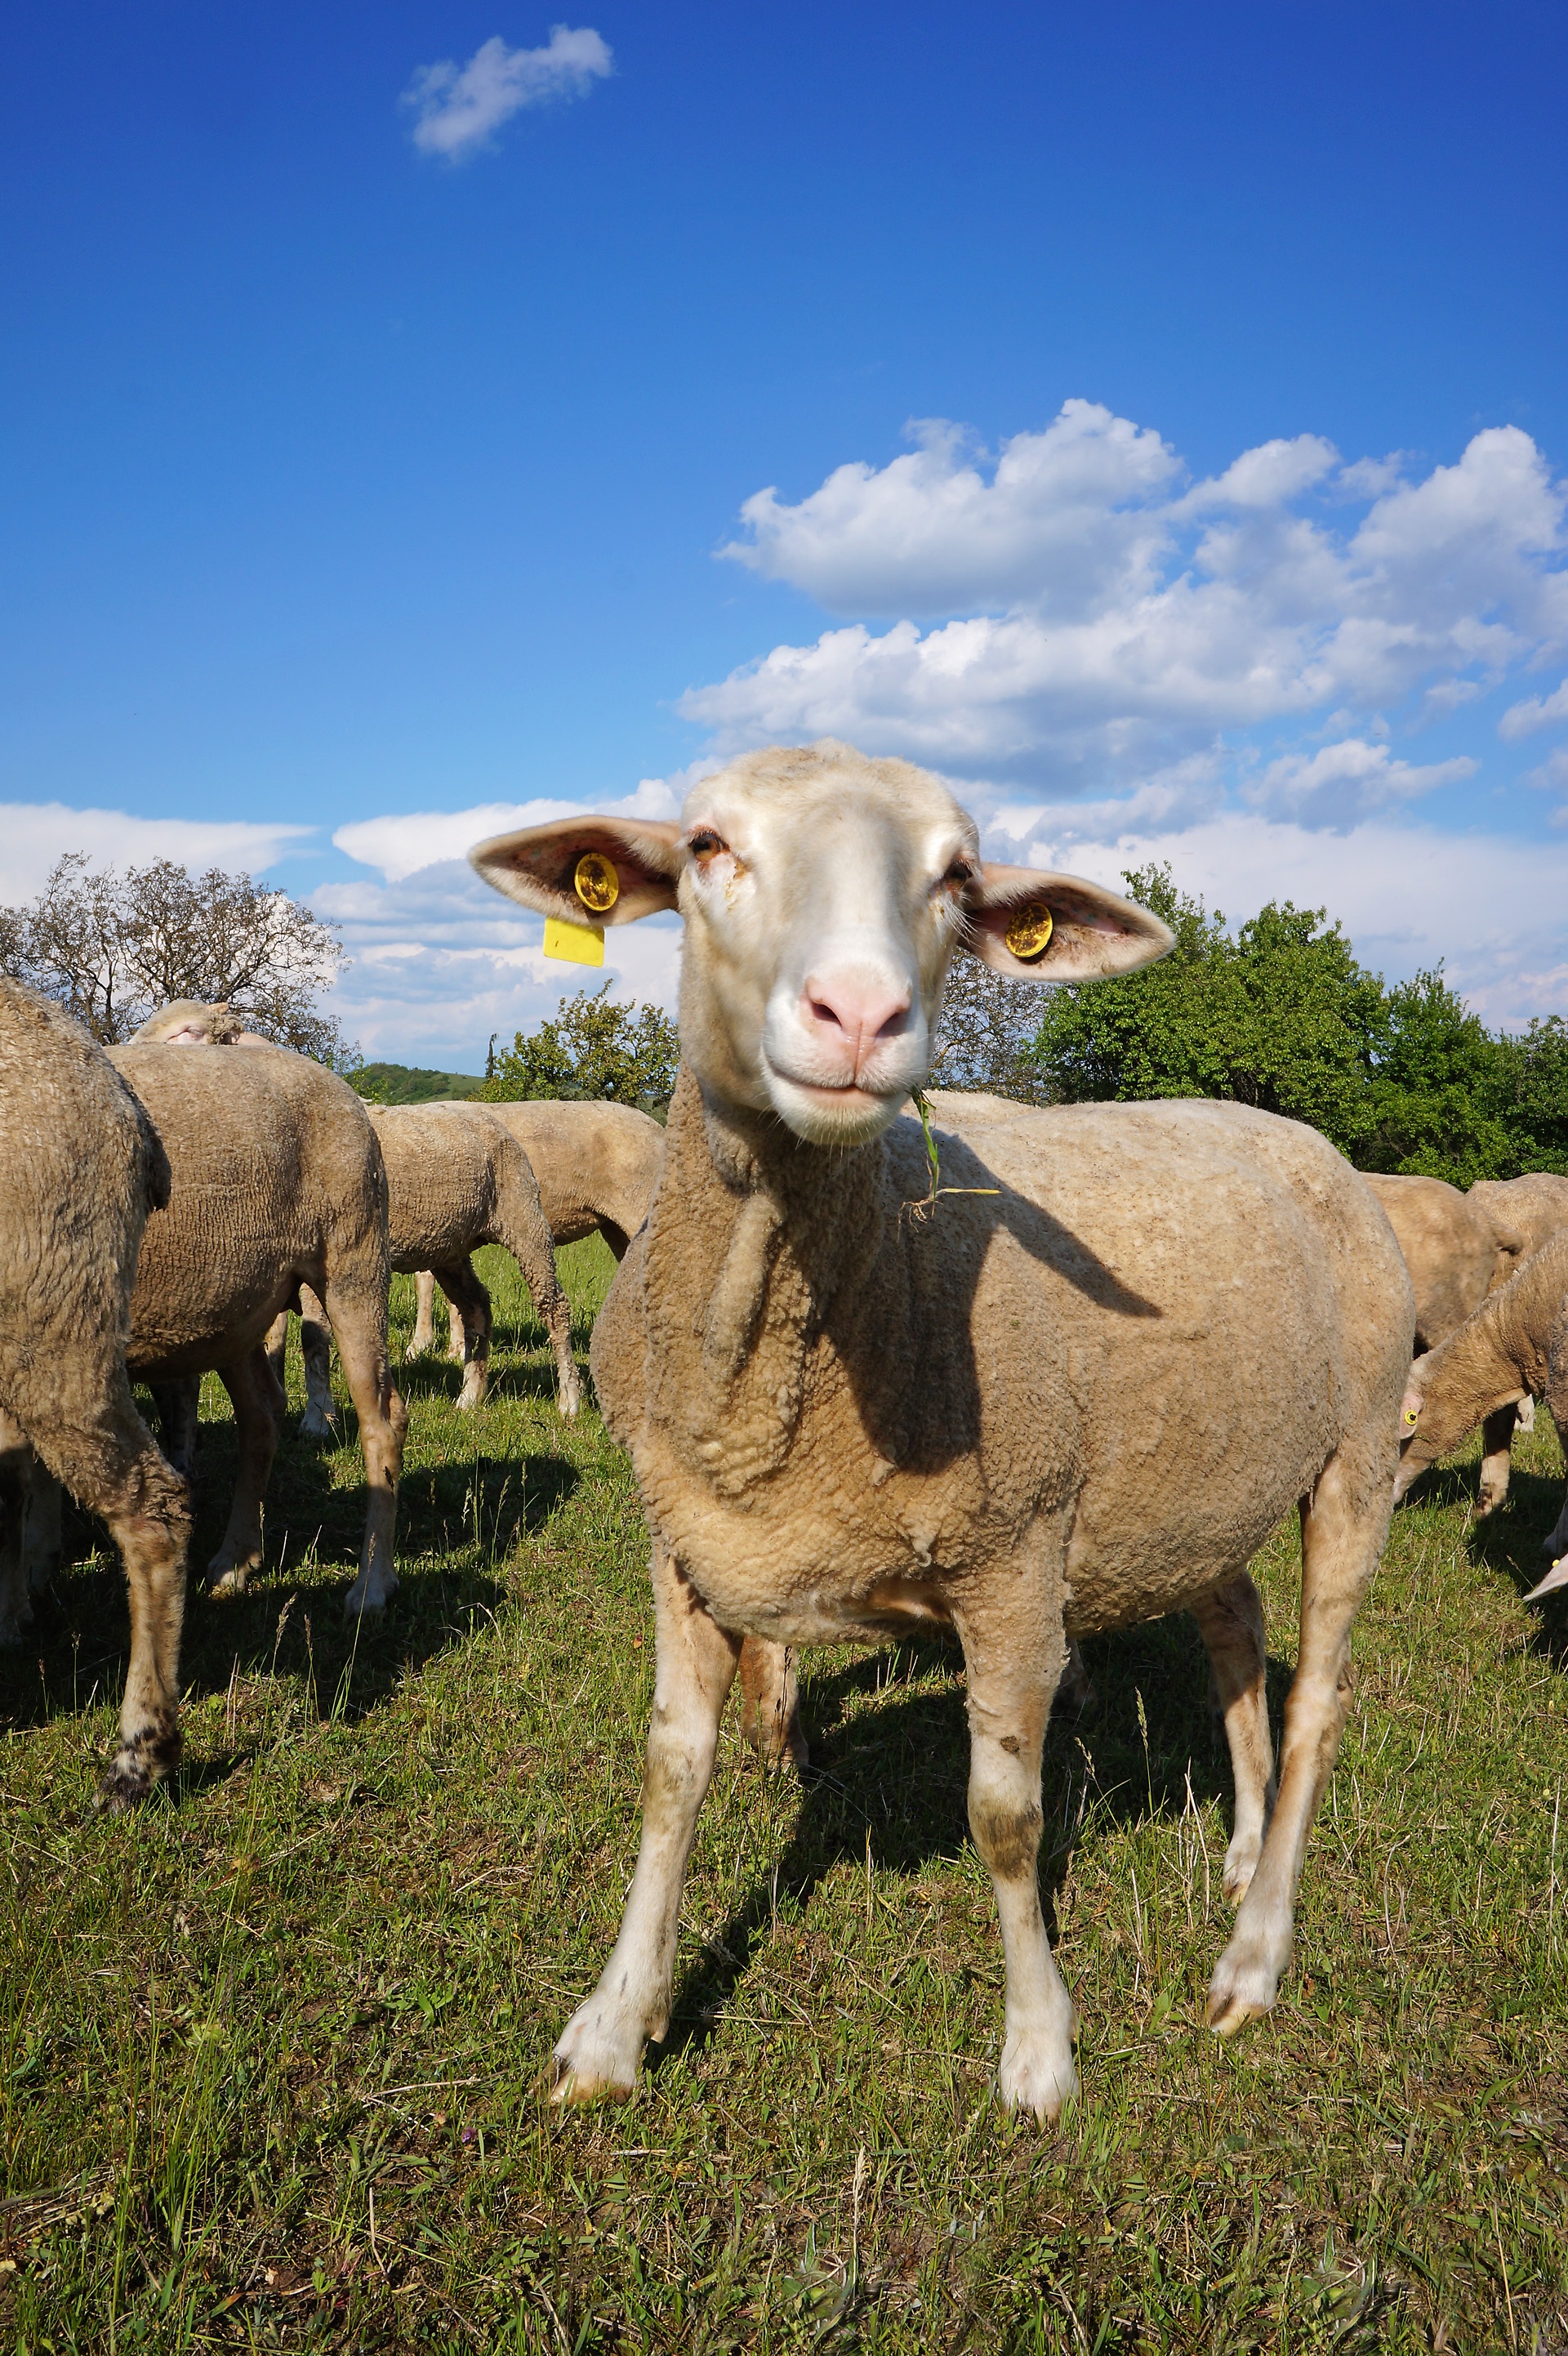
field, farm, meadow, animal, herd, pasture, grazing, sheep, mammal, agriculture, fauna, pets, vertebrate, sheeps, rural area, four legged, cattle like mammal